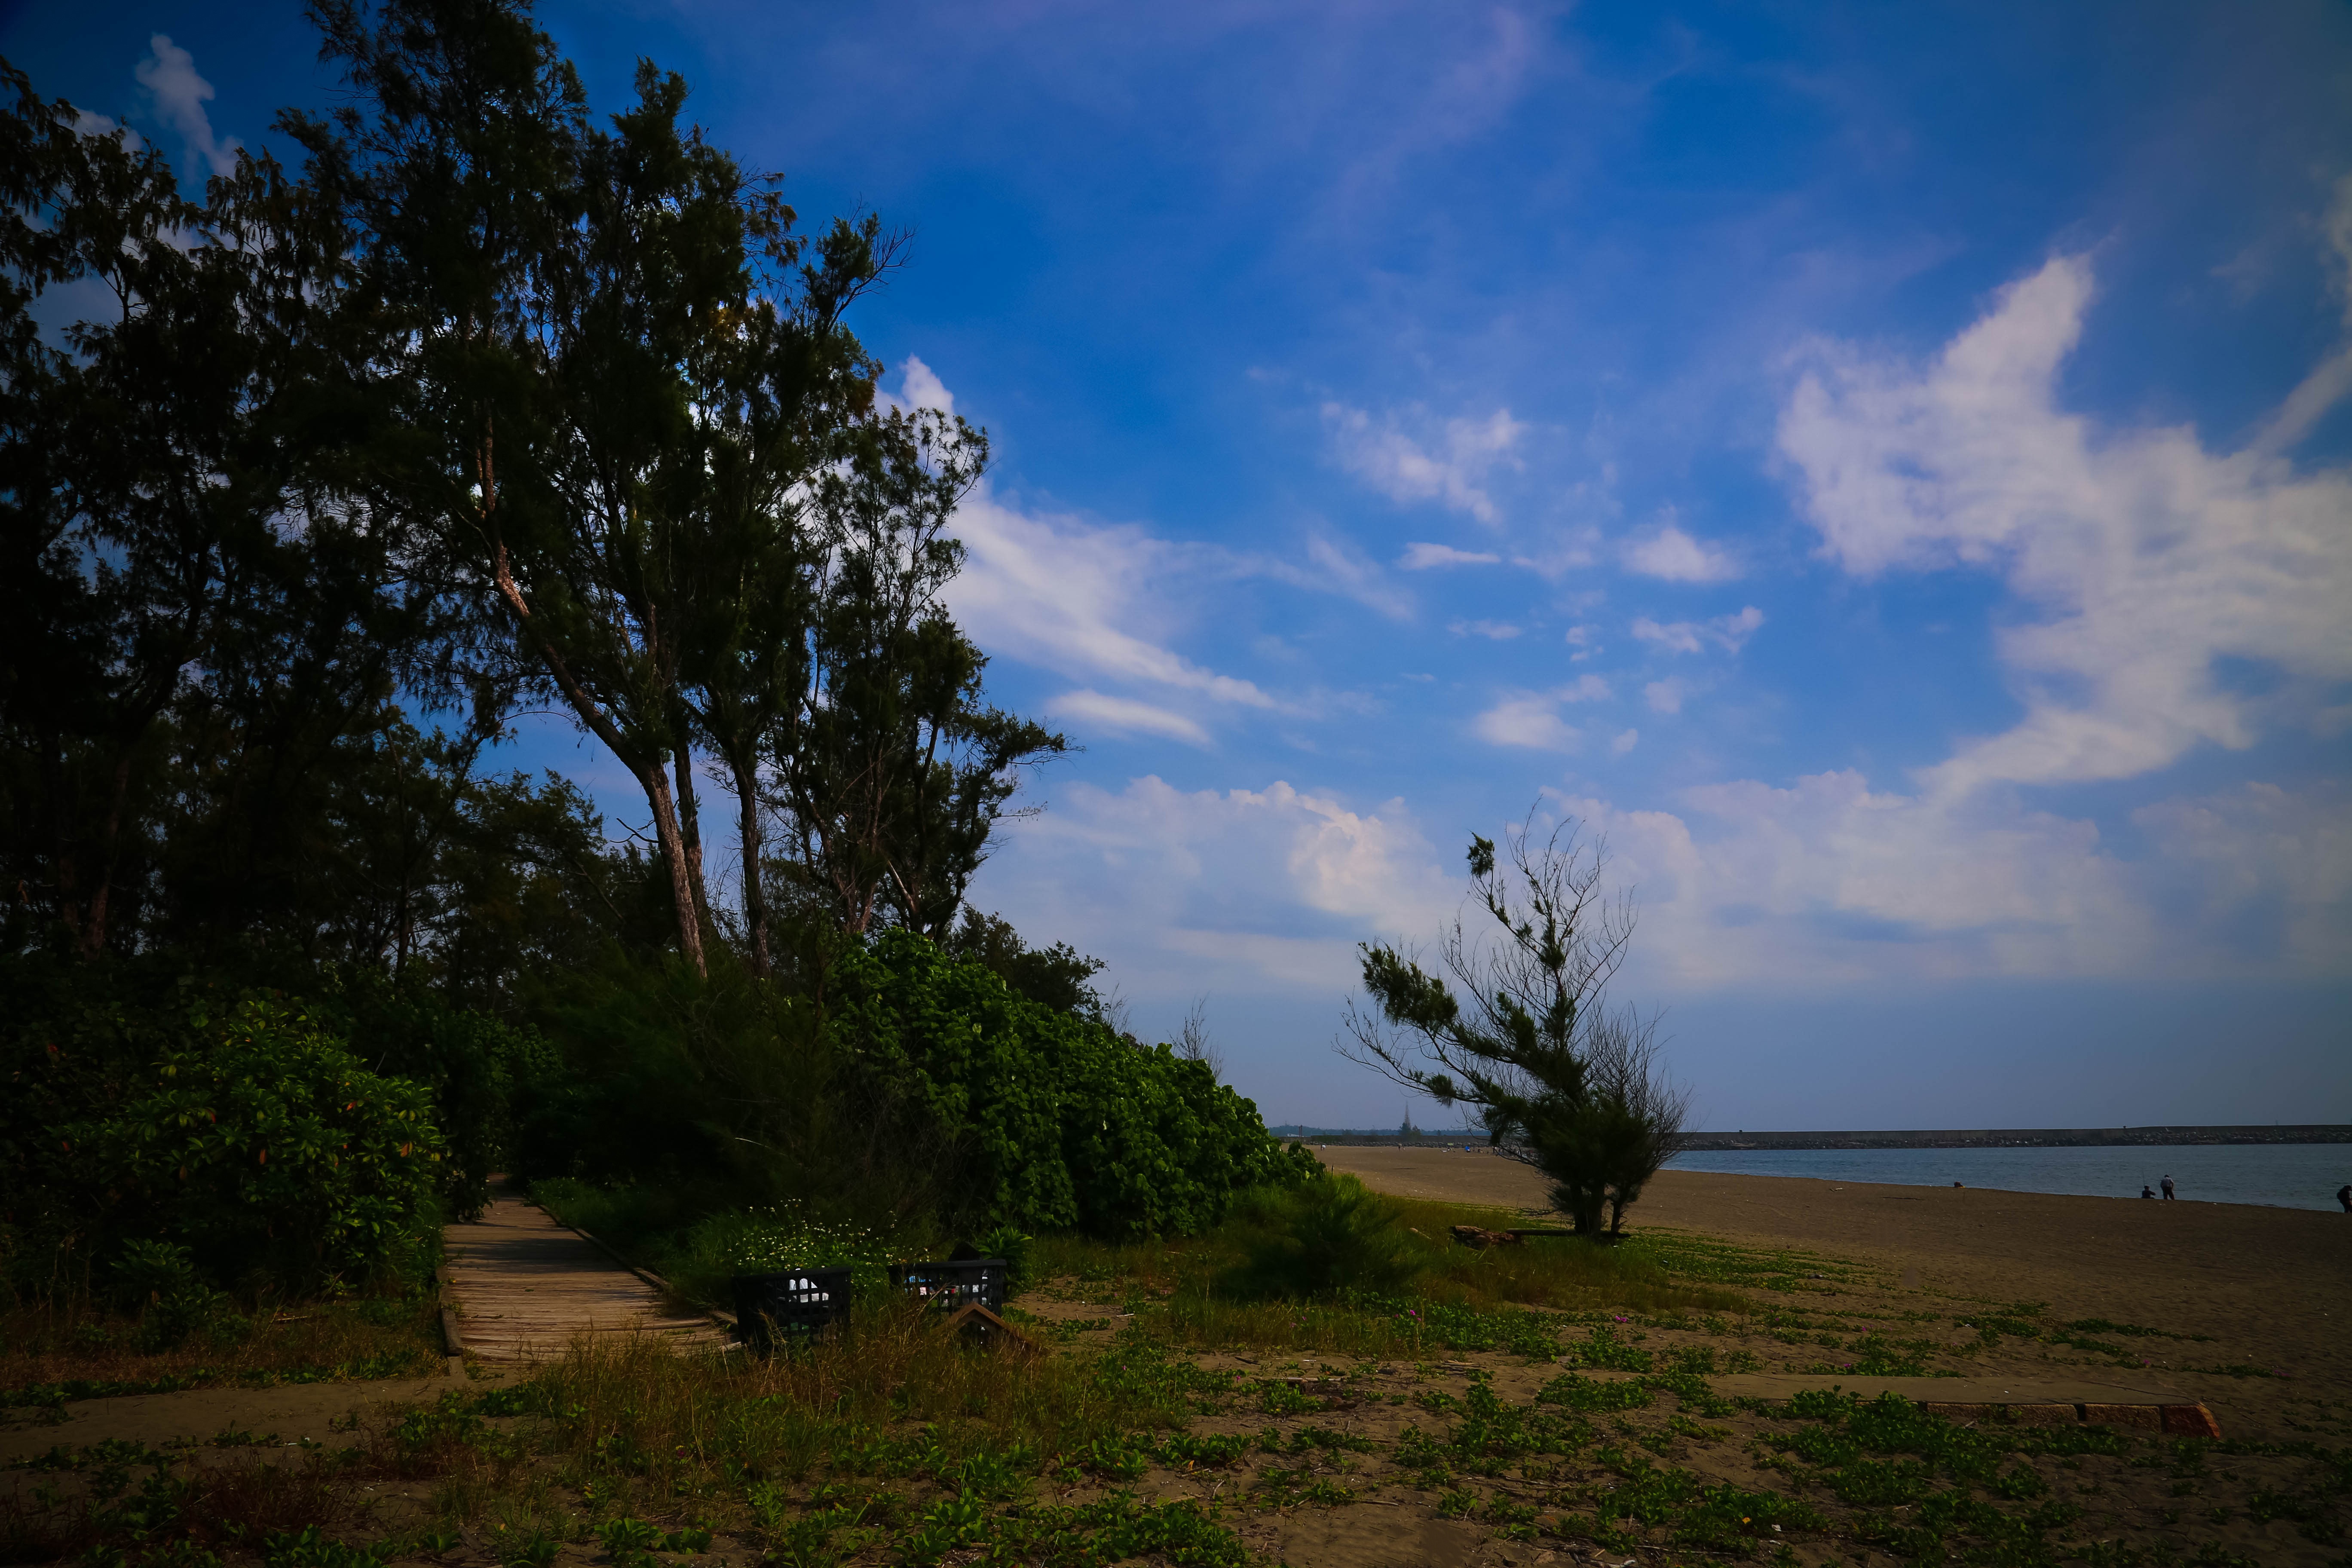
beach, landscape, sea, coast, tree, nature, grass, horizon, cloud, sky, sunset, sunlight, morning, hill, dawn, dusk, evening, habitat, rural area, woody plant, arecales